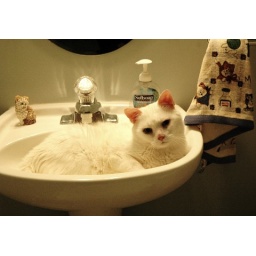
my boy in the sink